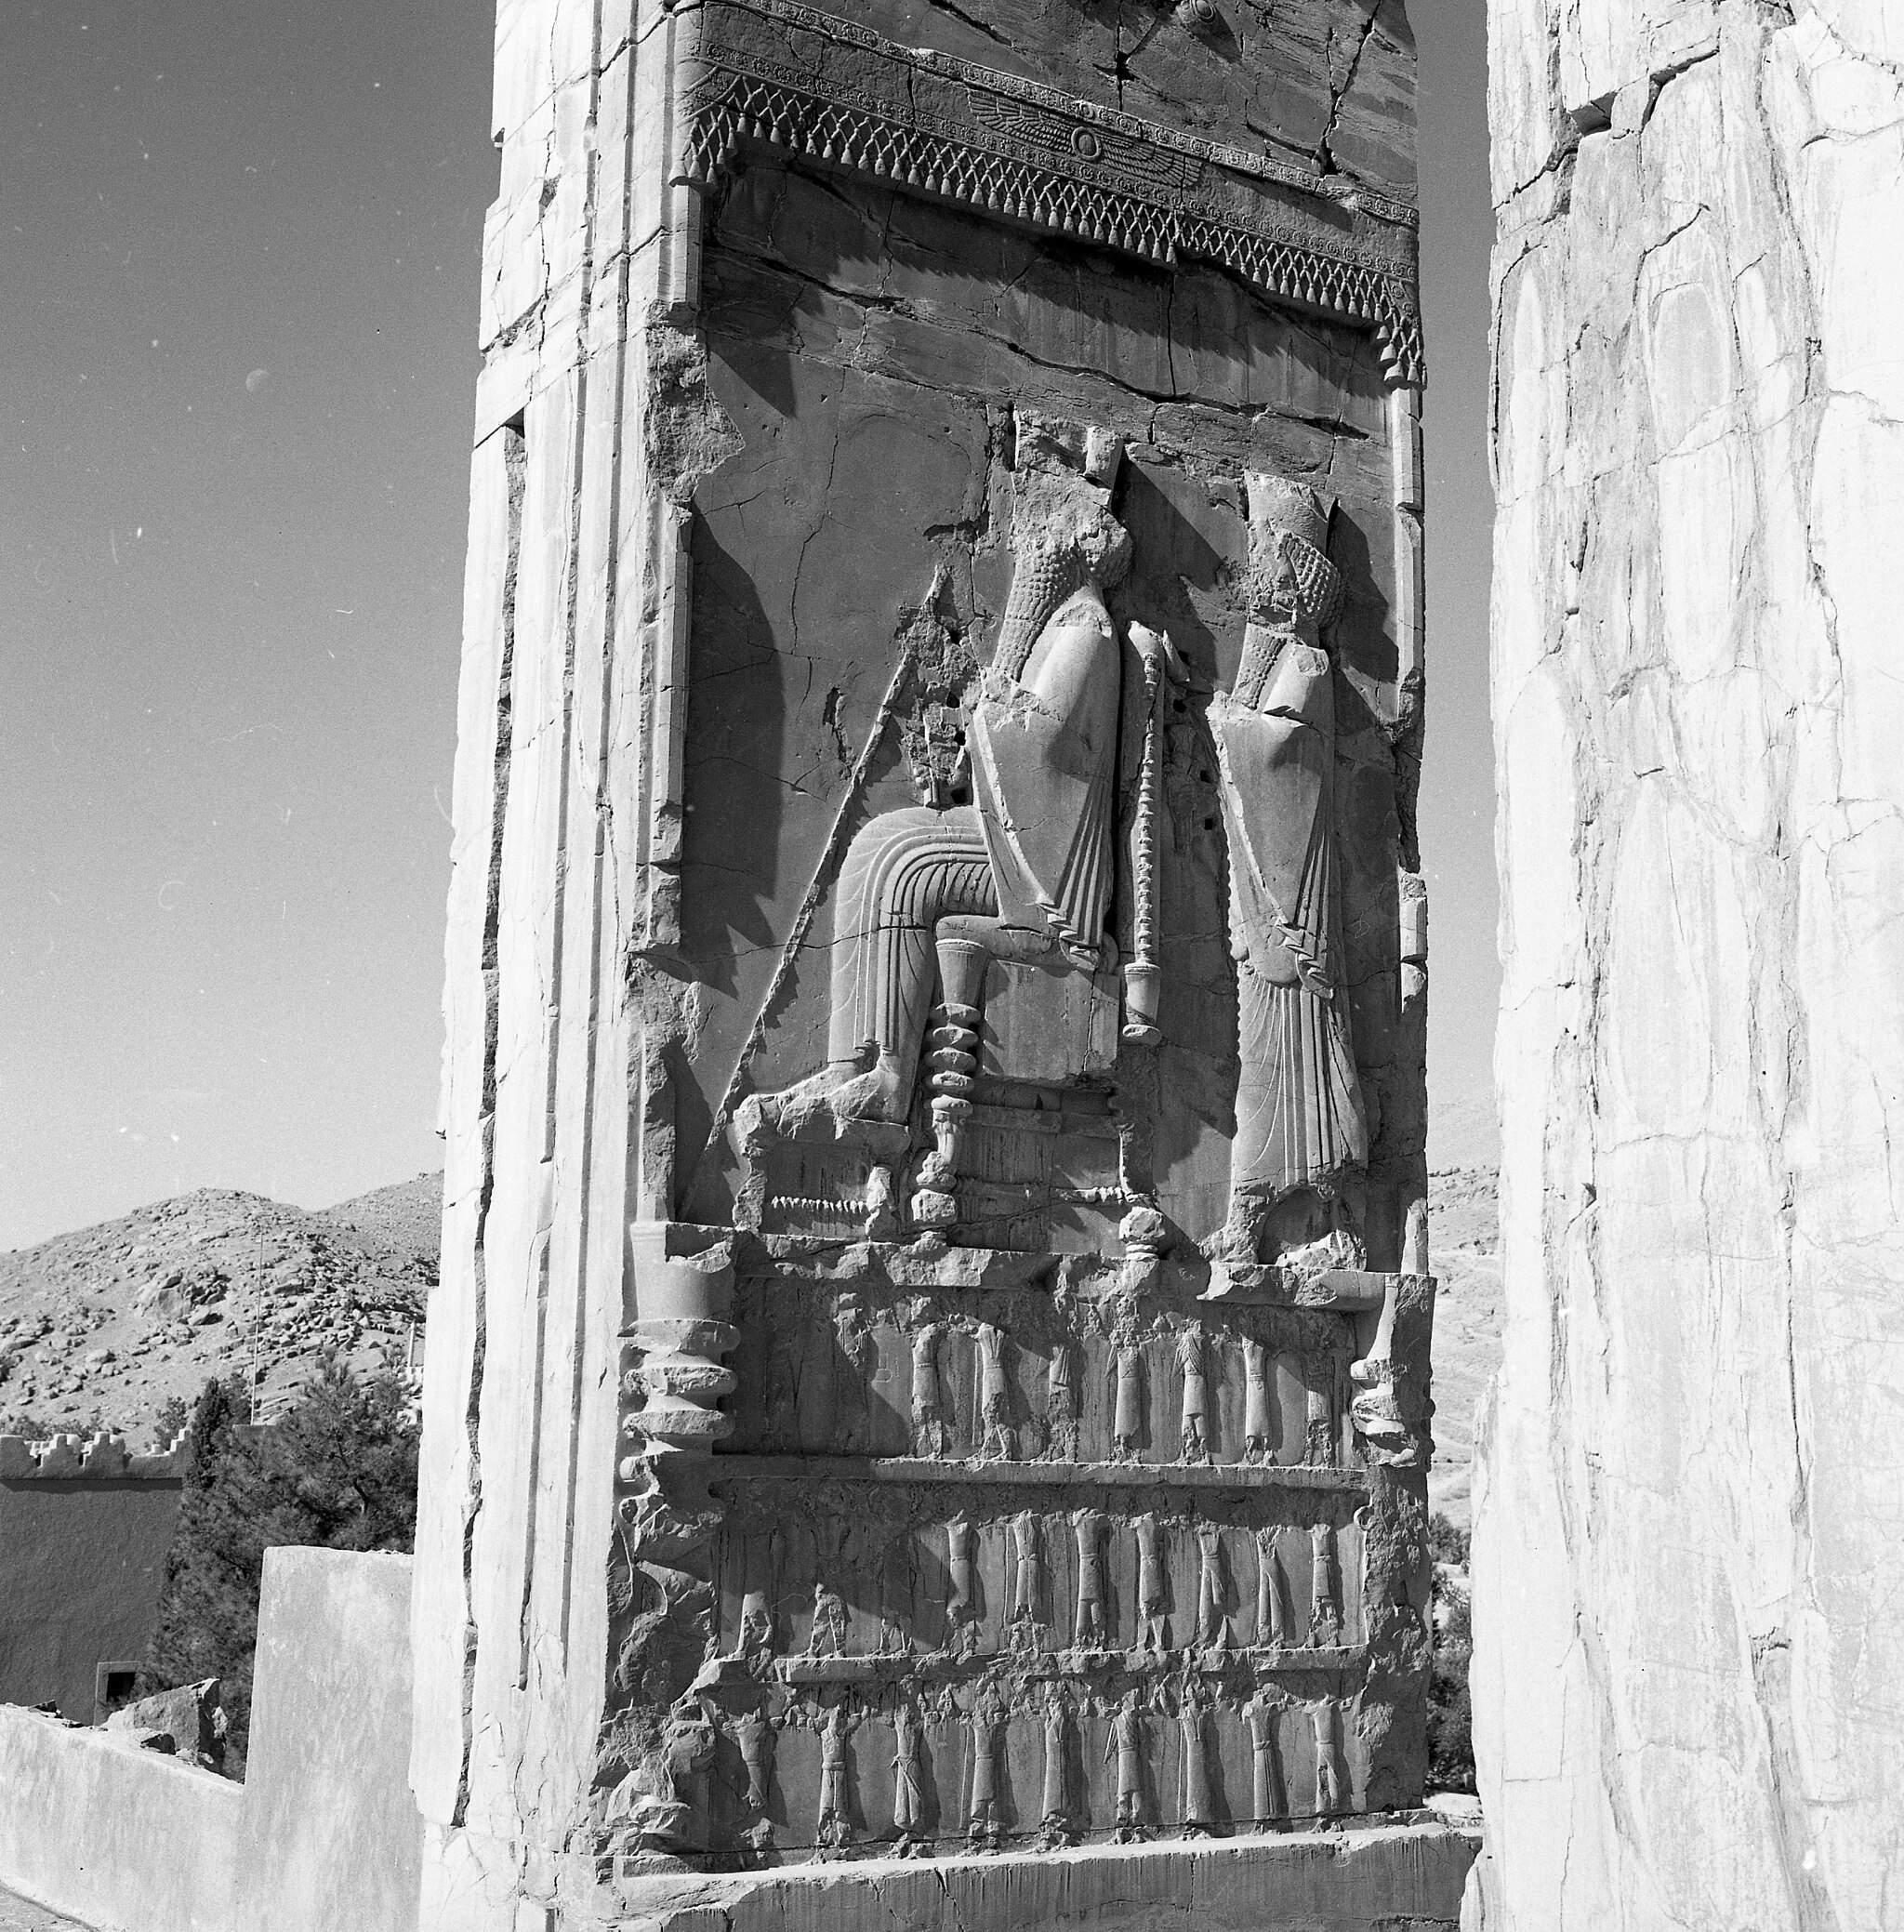
Title: חורבות פרספוליס
Description: Persepolis (Iran) Antiquities
Date: 1968
Categories: Tripylon, Meitar Collection, Items with VRTS permission confirmed, Information field template with formatting, Pages with complex technique templates, Files from the National Library of Israel, 1968 in Persepolis, Photographs by Benno Rothenberg